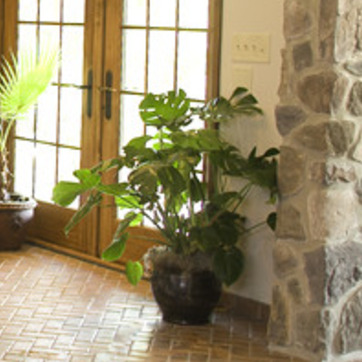
Material: foliage